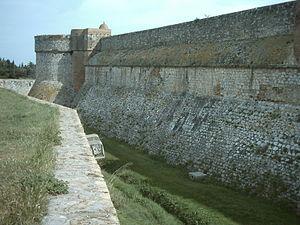
Forteresse de Salses (sud de la France). vu du fossé, flan gauche par rapport à l'entrée.